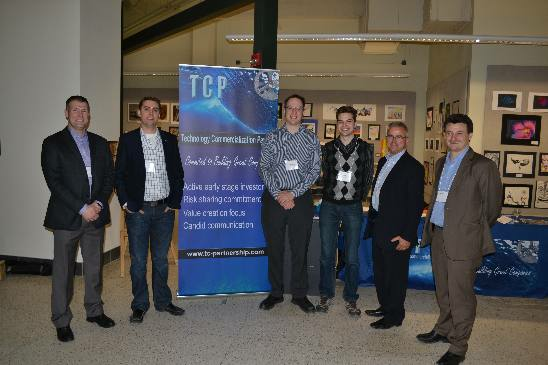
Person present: Yes